Yengarie Sugar Refinery Ruins

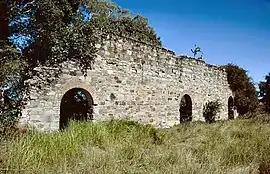
Yengarie Sugar Refinery ruins, 2002

Yengarie Sugar Refinery is a heritage-listed refinery at Old Mill Road, Yengarie, Fraser Coast Region, Queensland, Australia. It was built from to . It was added to the Queensland Heritage Register on 21 October 1992.